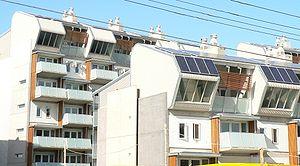
Un immeuble est, dans son sens courant, un bâtiment de plusieurs étages, qui peut être conçu pour assurer aussi bien des fonctions résidentielles, administratives, d'enseignement, de soins, commerciales, financières ou hôtelières.
Un immeuble d'habitation, ou immeuble collectif, est un bâtiment collectif à usage d'habitation. Il peut être découpé en appartements formant des « parties privatives », auxquelles sont adjointes des « parties communes » constituées notamment de passages, de locaux techniques et de jardins.